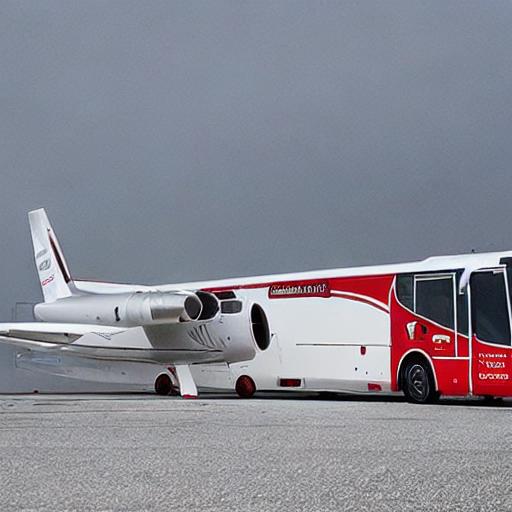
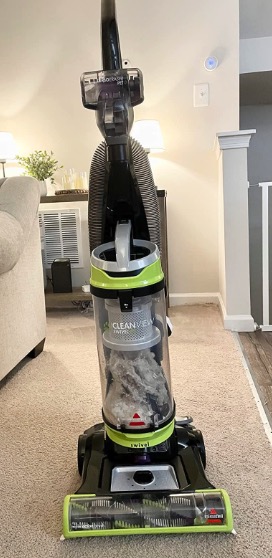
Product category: items_vacuum
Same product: no